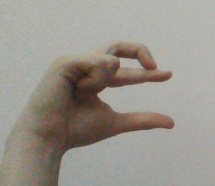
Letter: thal